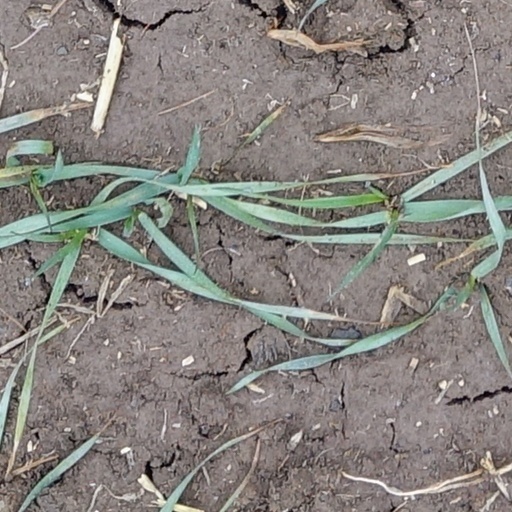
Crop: wheat